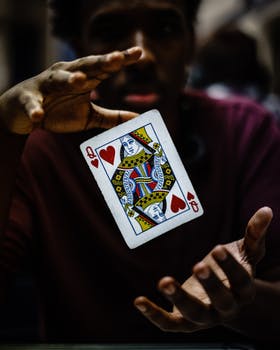
Label: No Watermark